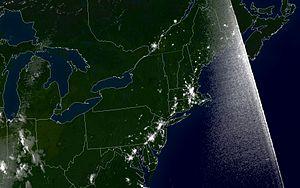
La panne de courant nord-américaine de 2003 est une panne d'électricité généralisée dans certaines parties du nord-est et du Midwest des États-Unis et dans la province canadienne de l'Ontario le jeudi 14 août 2003, à 16 h 13.